William A. Nelden House

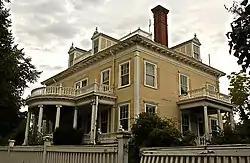
William A. Nelden House, September 2012

The William A. Nelden House is a historic house in northeastern Salt Lake City, Utah, that is located within the University Neighborhood Historic District, but is individually listed on the National Register of Historic Places (NRHP).